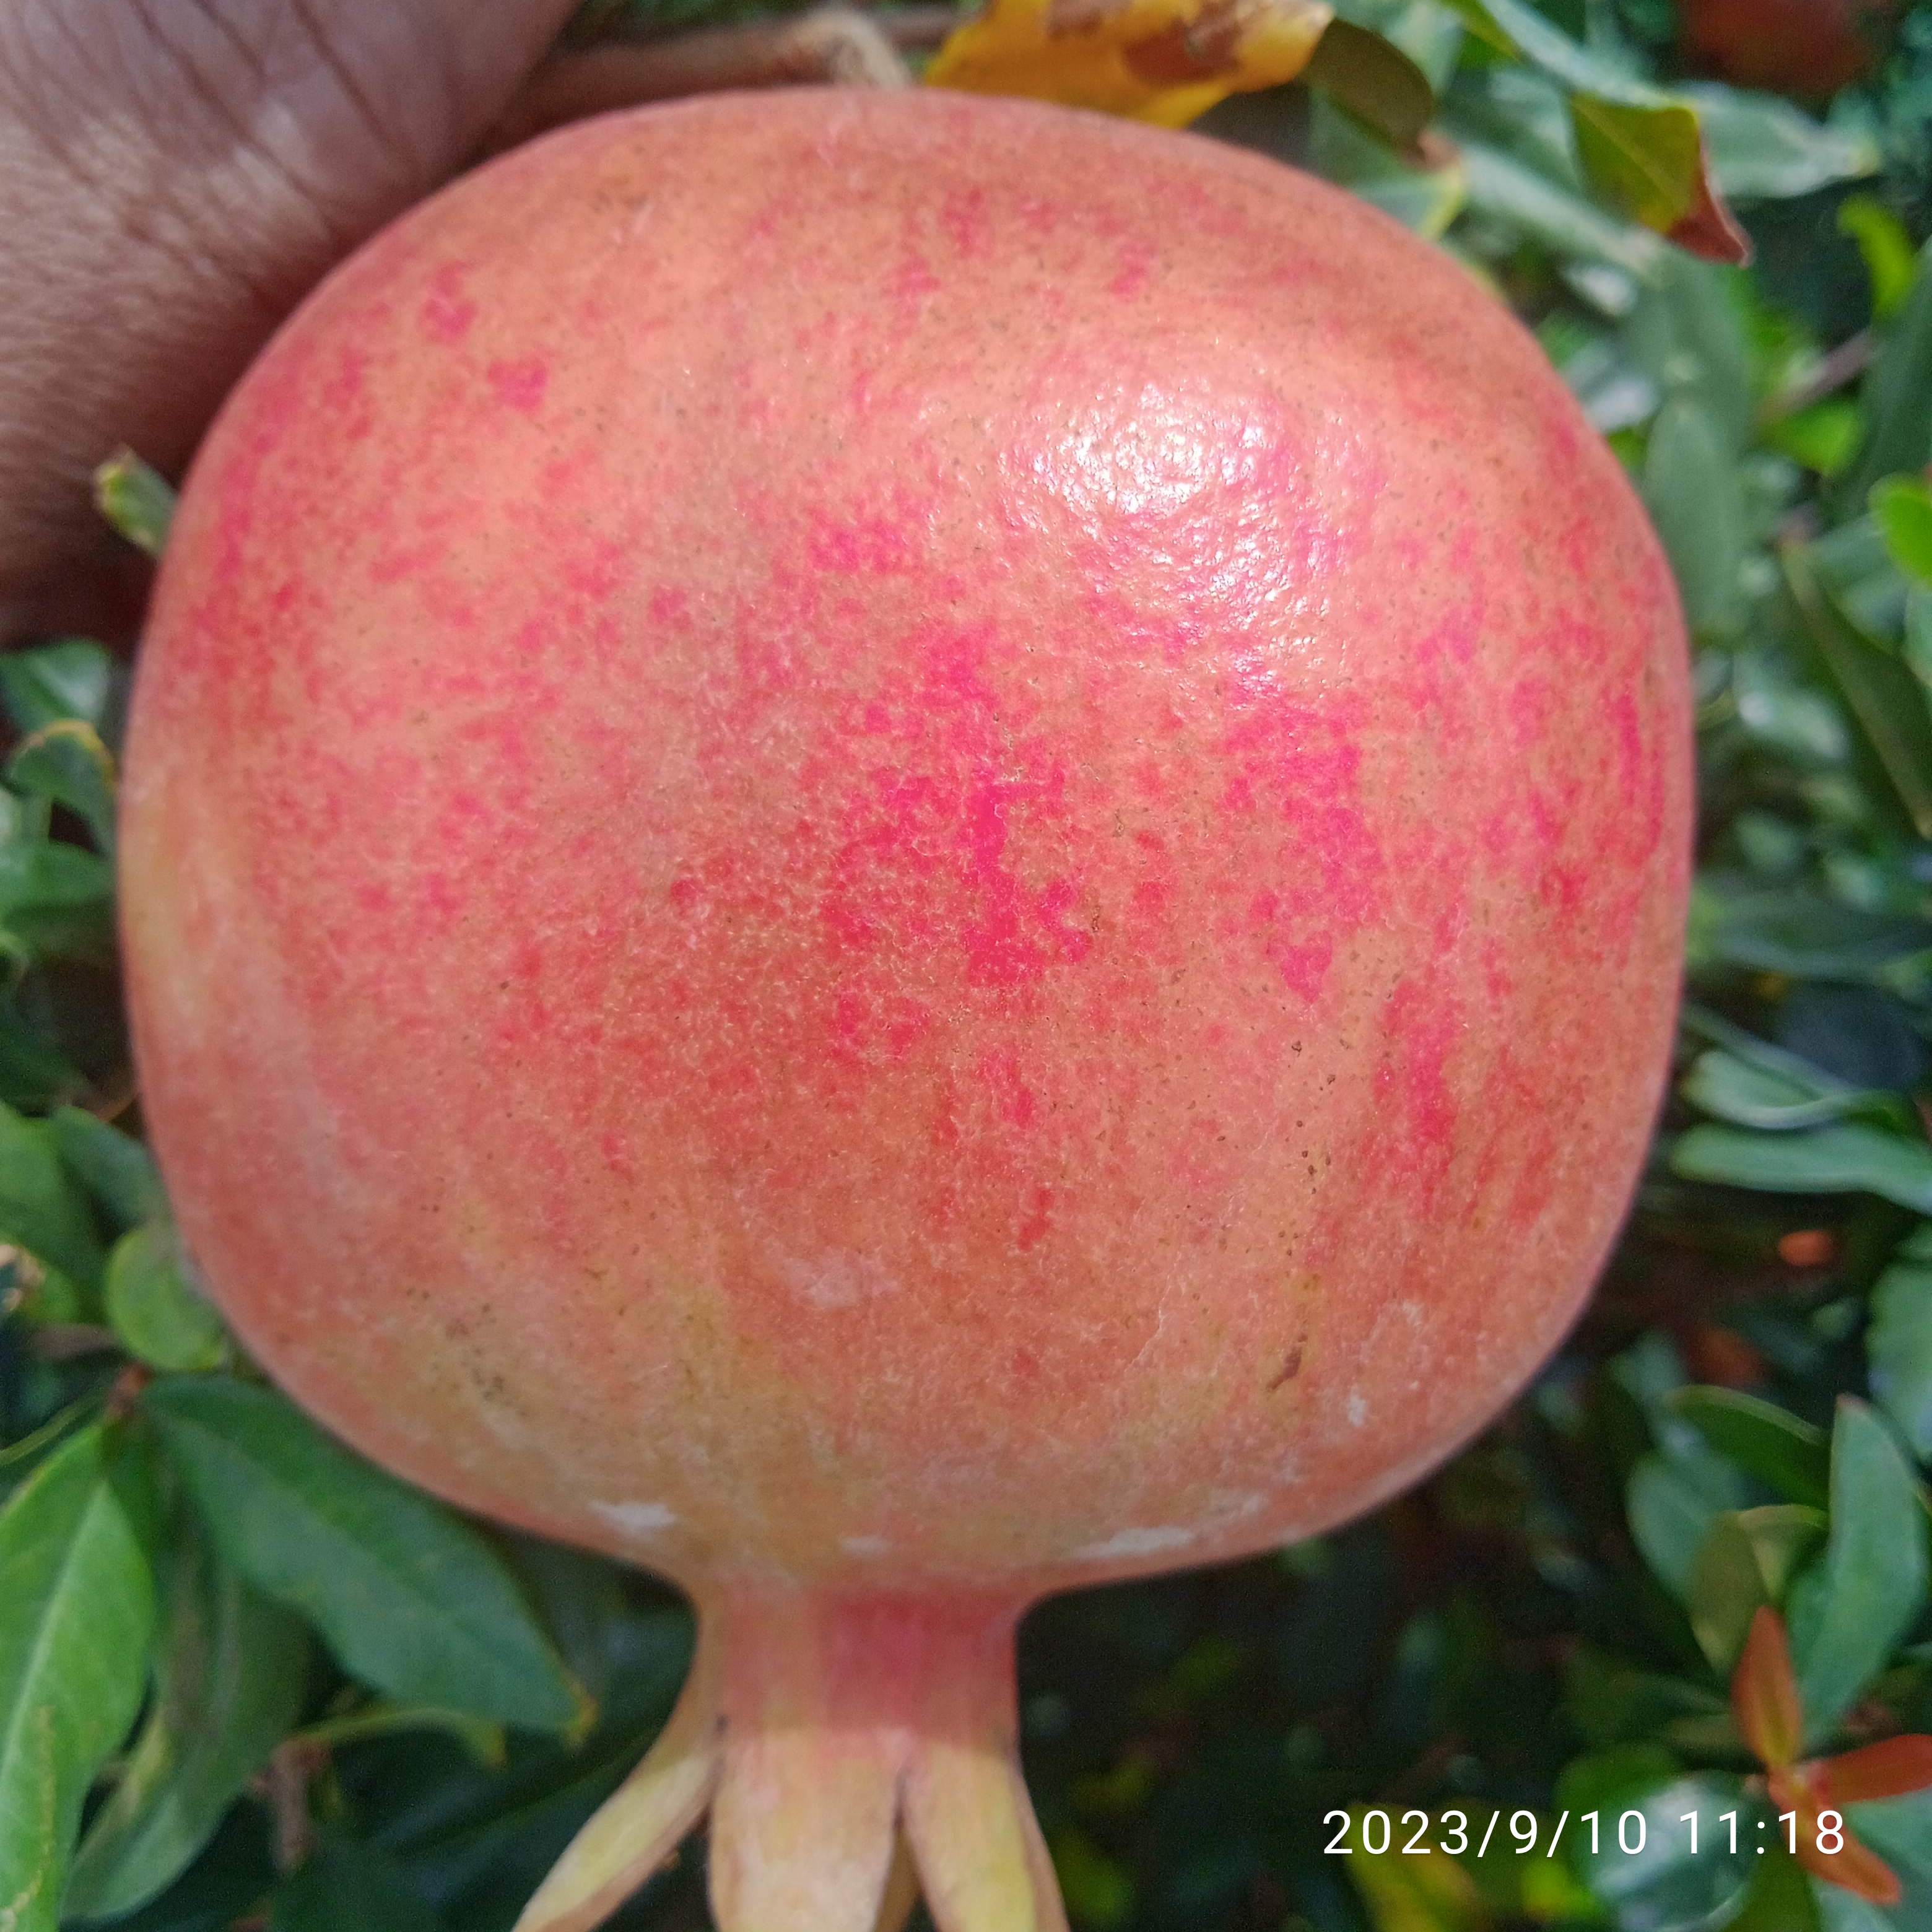
Label: Healthy